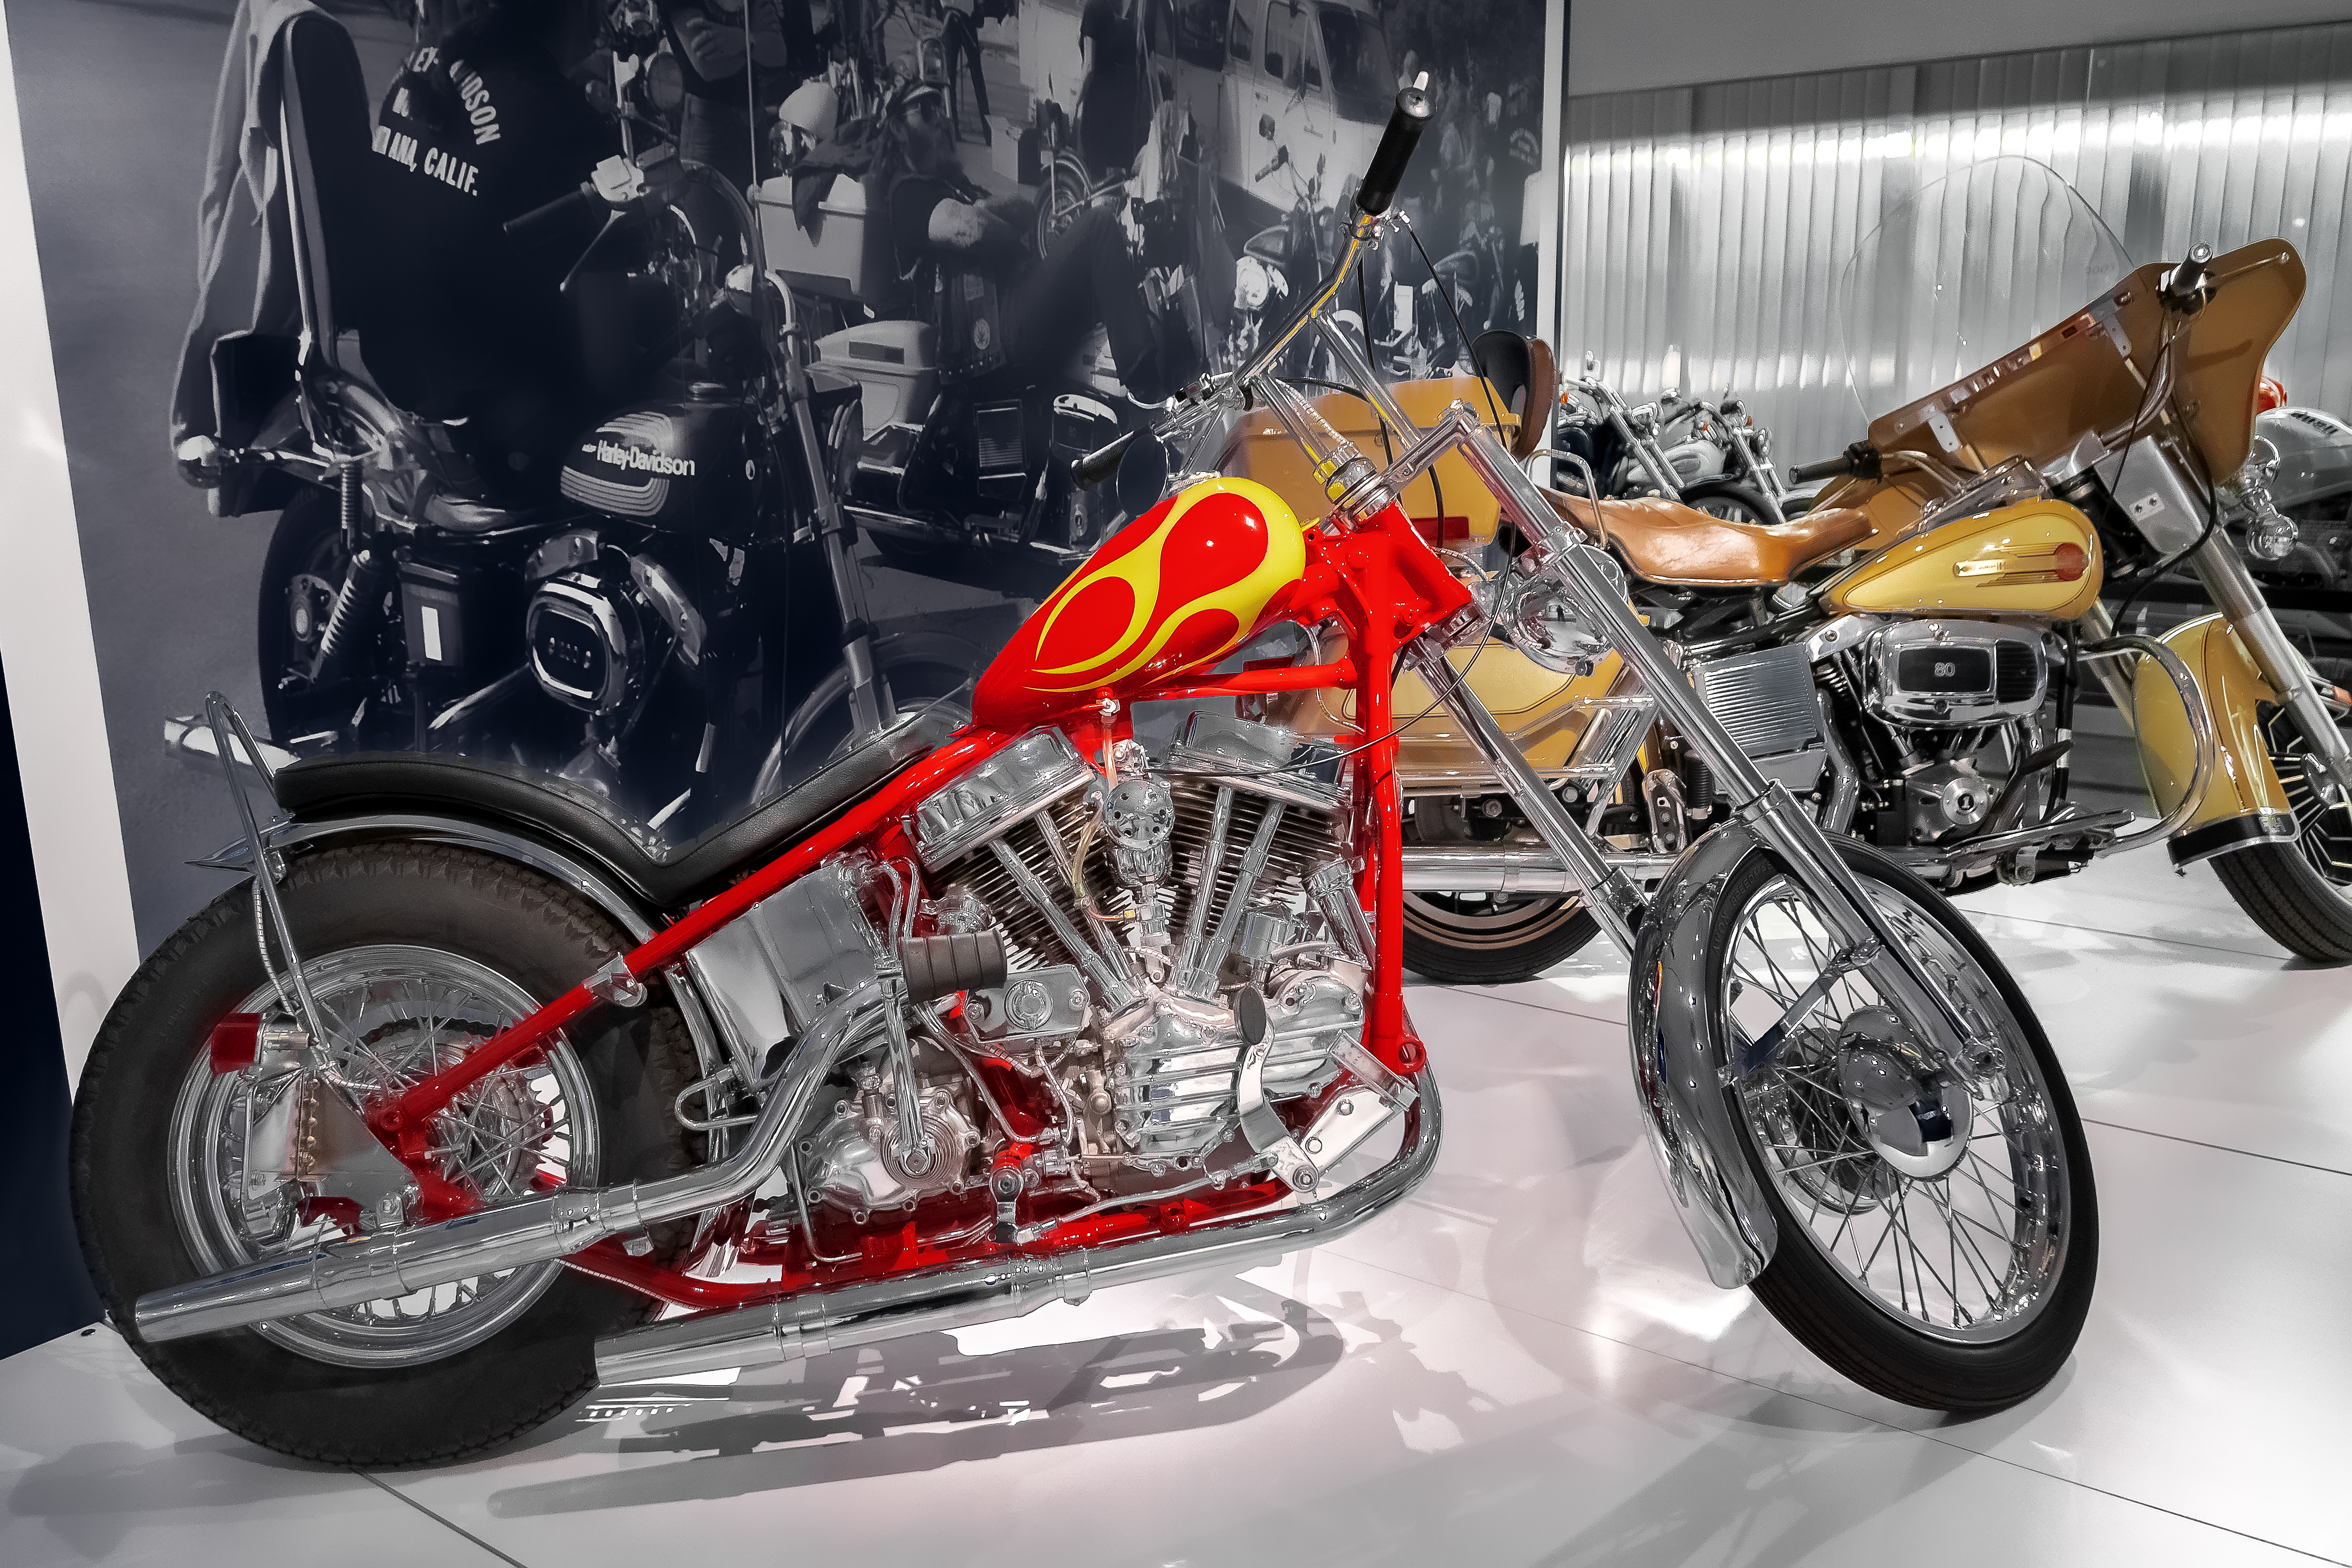
geotagged, united states, usa, 400 West Canal Street, america, building, chopper, cycle, day trip, destination, exhibit, exhibition, exhibitions, harley, harley davidson, Hawg, historic, History Museum, hog, Menomonee River, milwaukee, Milwaukee Tourism, Milwaukee WI, Milwaukee Wisconsin, MKE, motor bike, motor cycle, motorbike, motorcycle, Motorcycle Archives, Motorcycle Museum, museum, Road Hawg, Road Hog, Signature Motorcycles, tourist, tourist attraction, tourist destination, Transport Museum, travel, Travel Milwaukee, travel photography, Travel Wisconsin, vintage motorcycle, wi, wisconsin, Wisconsin Tourism, American Motorcycles, land vehicle, vehicle, motor vehicle, spoke, car, automotive design, cruiser, rim, classic, engine, wheel, auto show